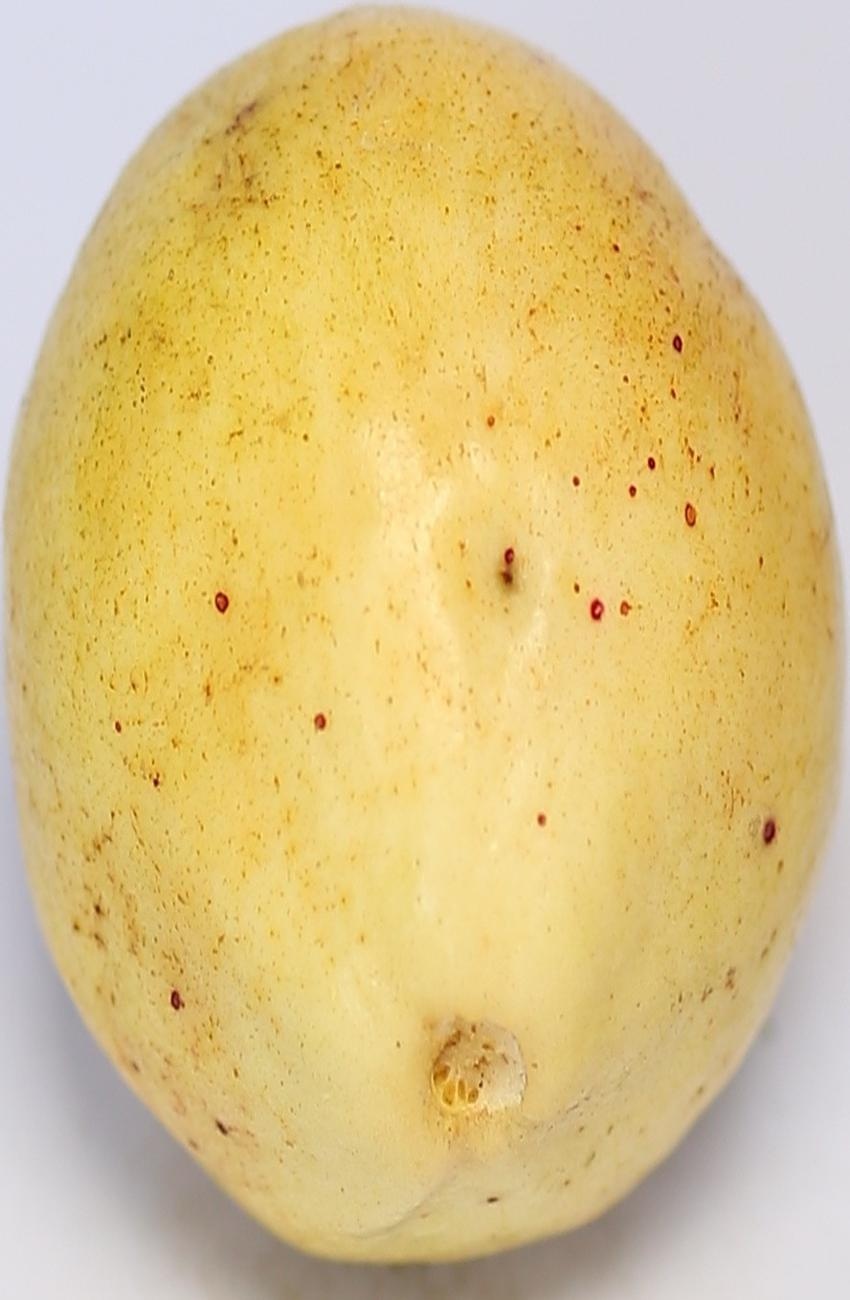
Maturity: ripe
Variety: riyali